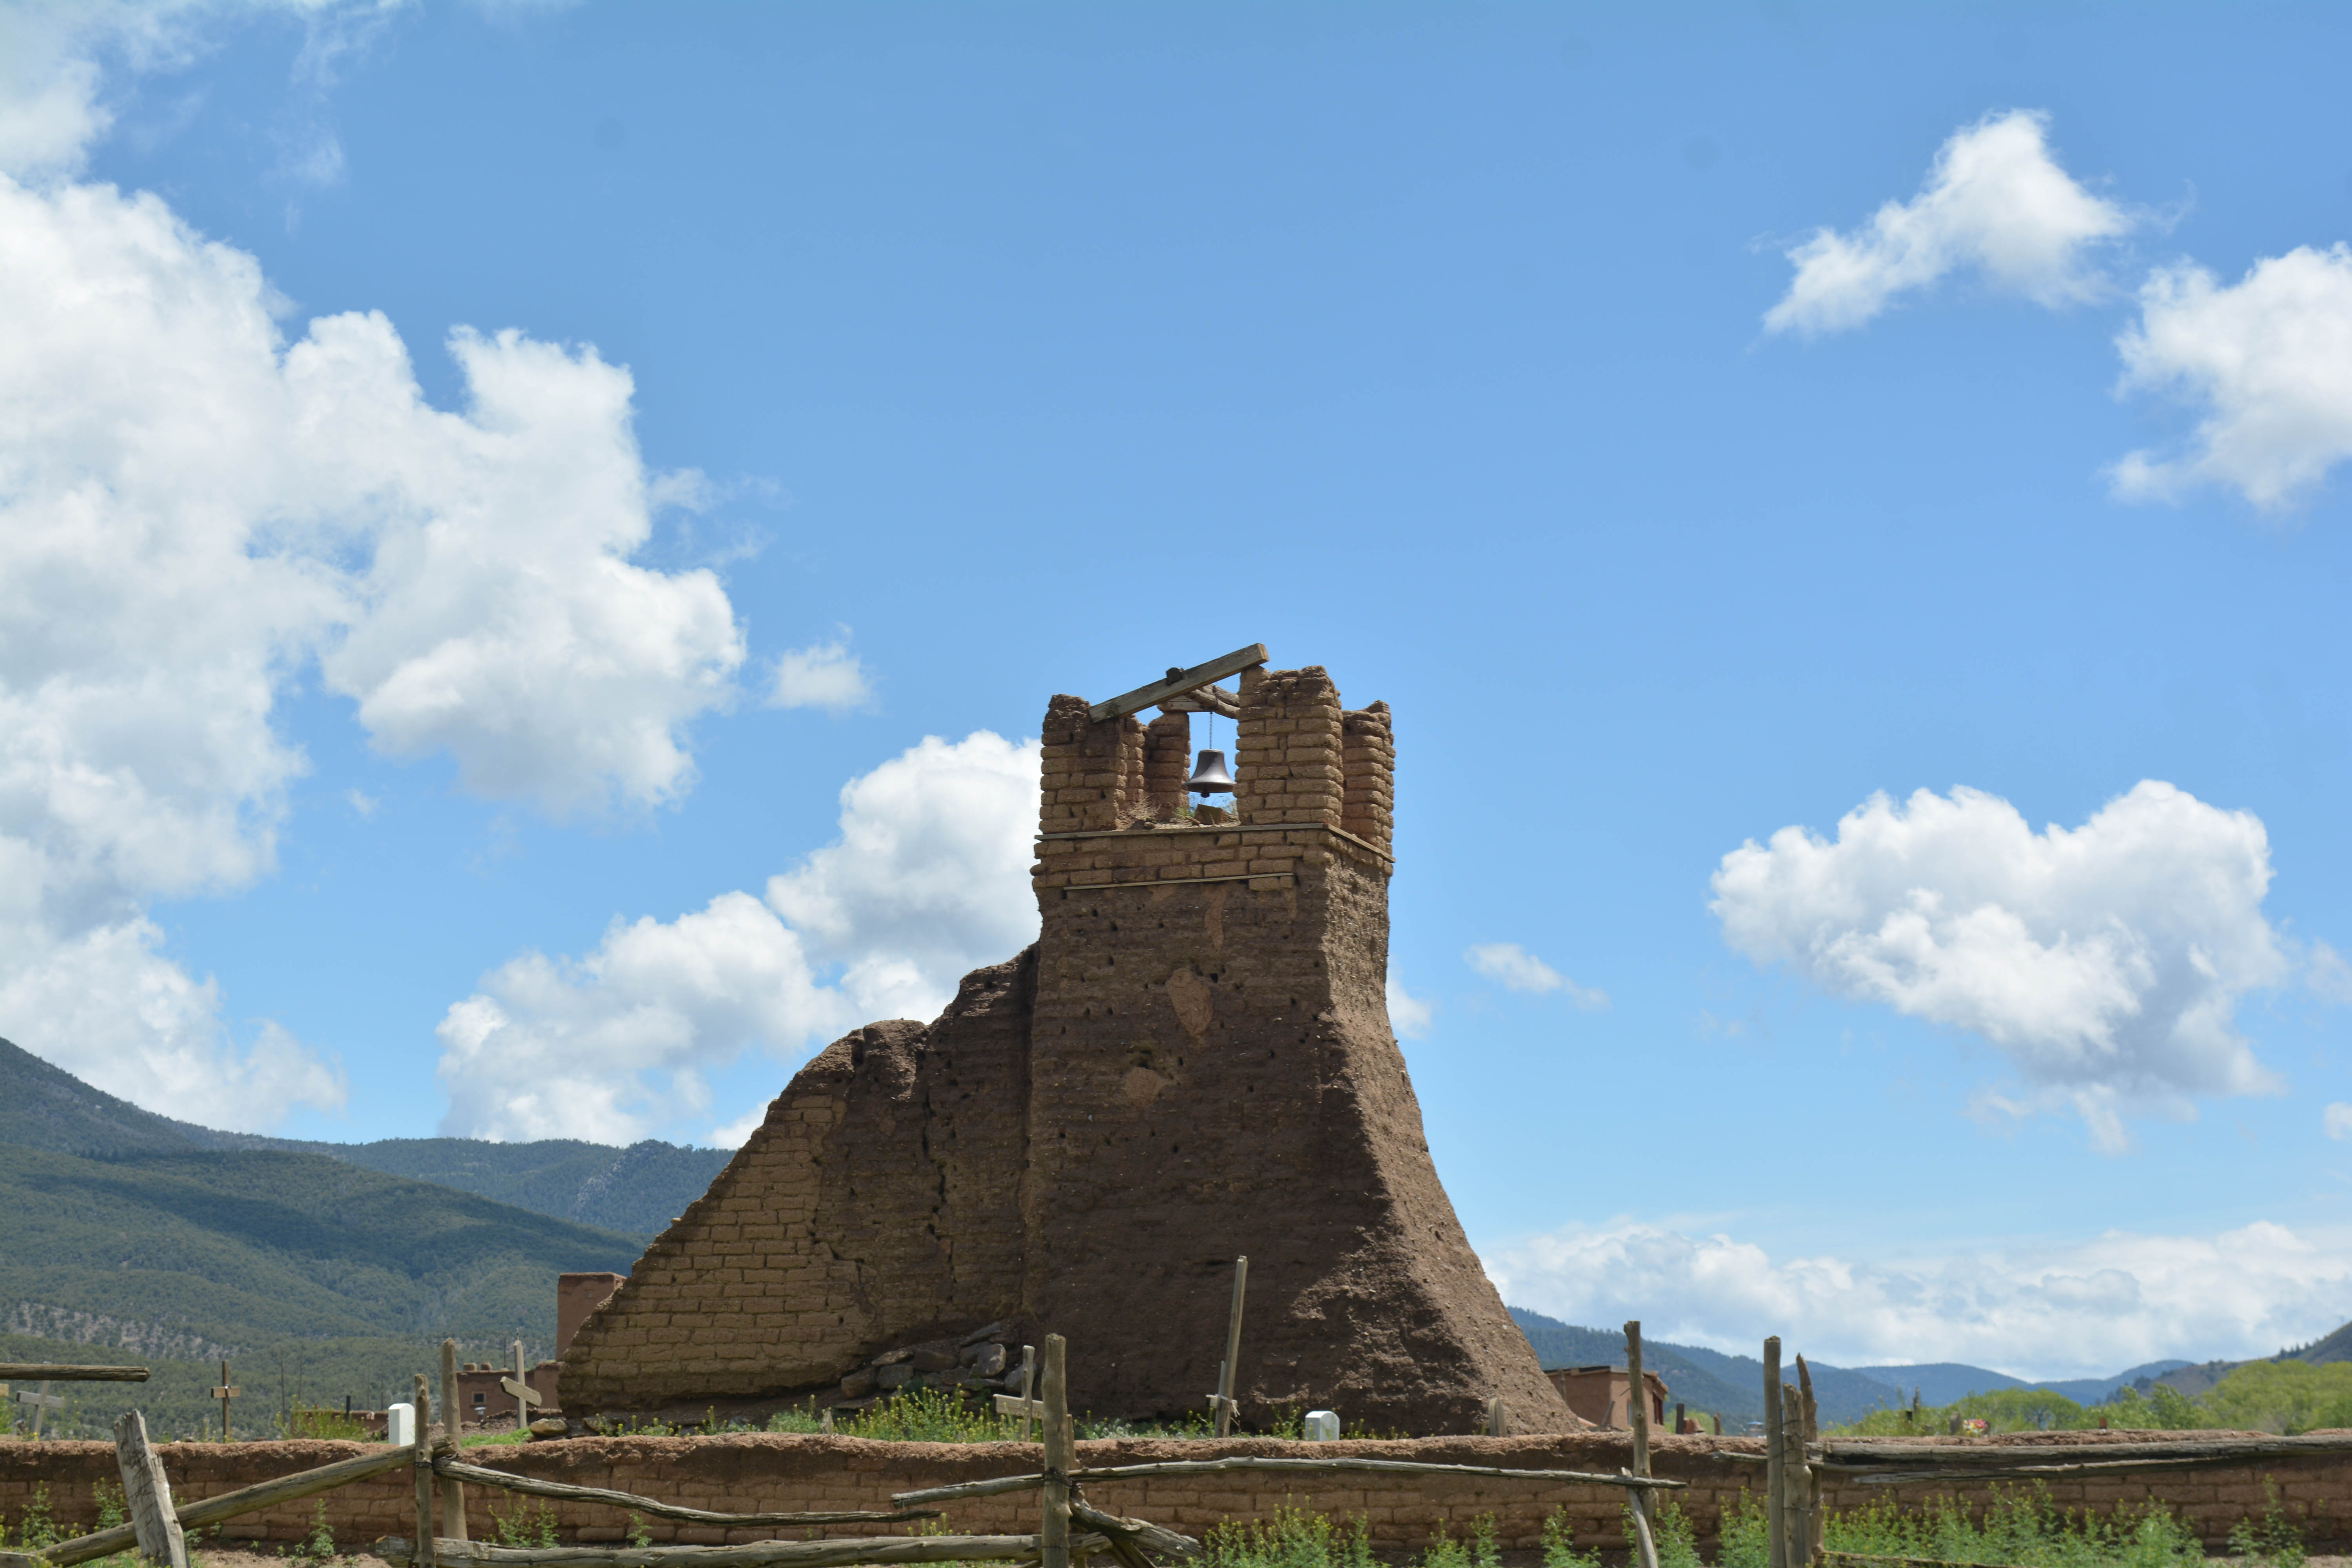
sky, hill, building, chateau, monument, tower, castle, landmark, tourism, ruins, santafe, truchas, northernnewmexico, pueblosantafe, rural area